Hōgon-ji

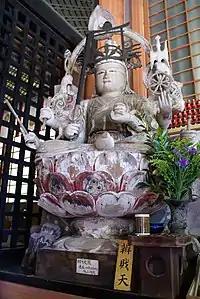
Benzaiten

There is also a sculpture of Benzaiten herself at the temple. Of the three most famous sculptures of this goddess in Japan, the one at Hogon-ji is supposedly the oldest. Also, each year during the very important Lotus Festival a new sculpture of Benzaiten is made and enshrined at the Hogon-ji Temple. An example of these sculptures is this representation of Uga Benzaiten that dates to around 1614 CE (see fig. 3). This sculpture is painted wood, and is approximately 65 centimeters tall.